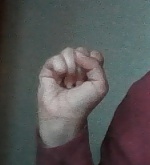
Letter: saad